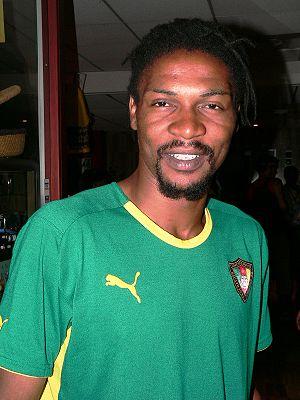
Rigobert Song Bahanag est un footballeur international camerounais, né le 1ᵉʳ juillet 1976 à Nkenglikok. Il jouait au poste de défenseur central et détient le record de sélections avec le Cameroun avec 137 sélections. Il met un terme à sa carrière internationale en août 2010.